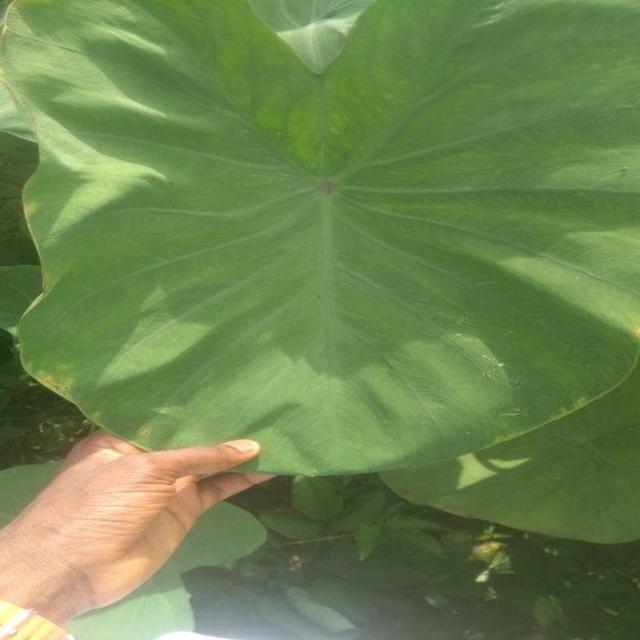
Label: Healthy